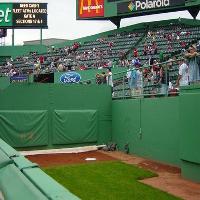
Weather: cloudy or overcast